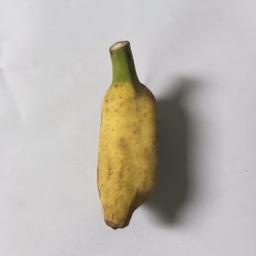
Ripeness: Ripe